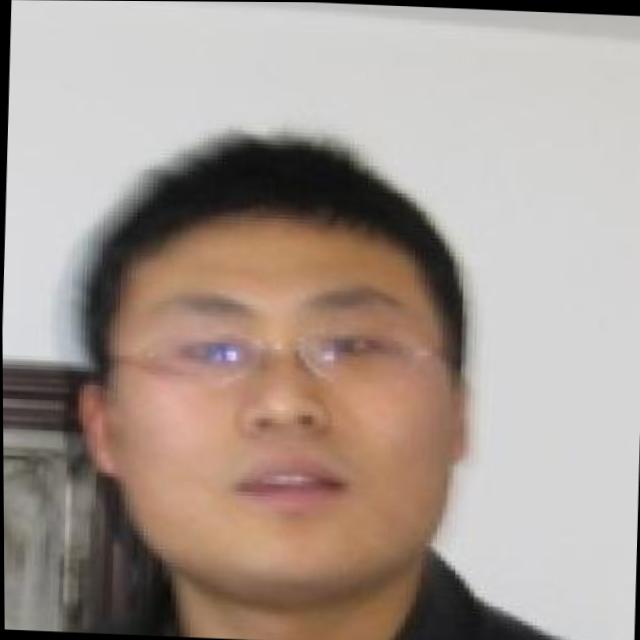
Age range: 21-44